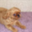
Label: dog